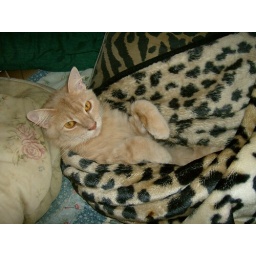
This is my cat in my bed with the blanket on her.